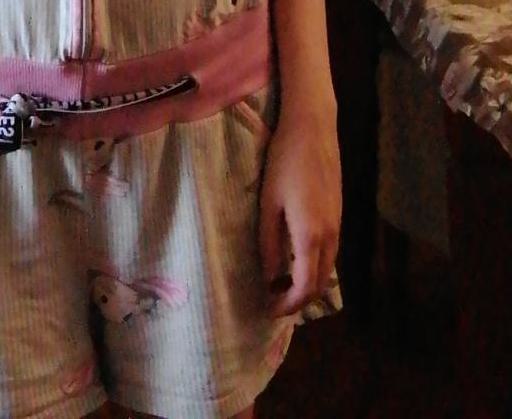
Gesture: no_gesture